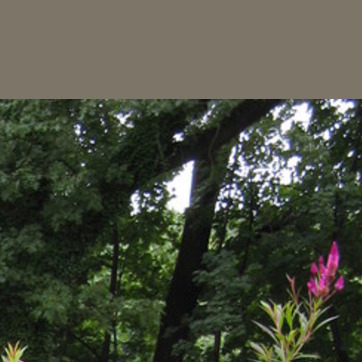
Material: sky